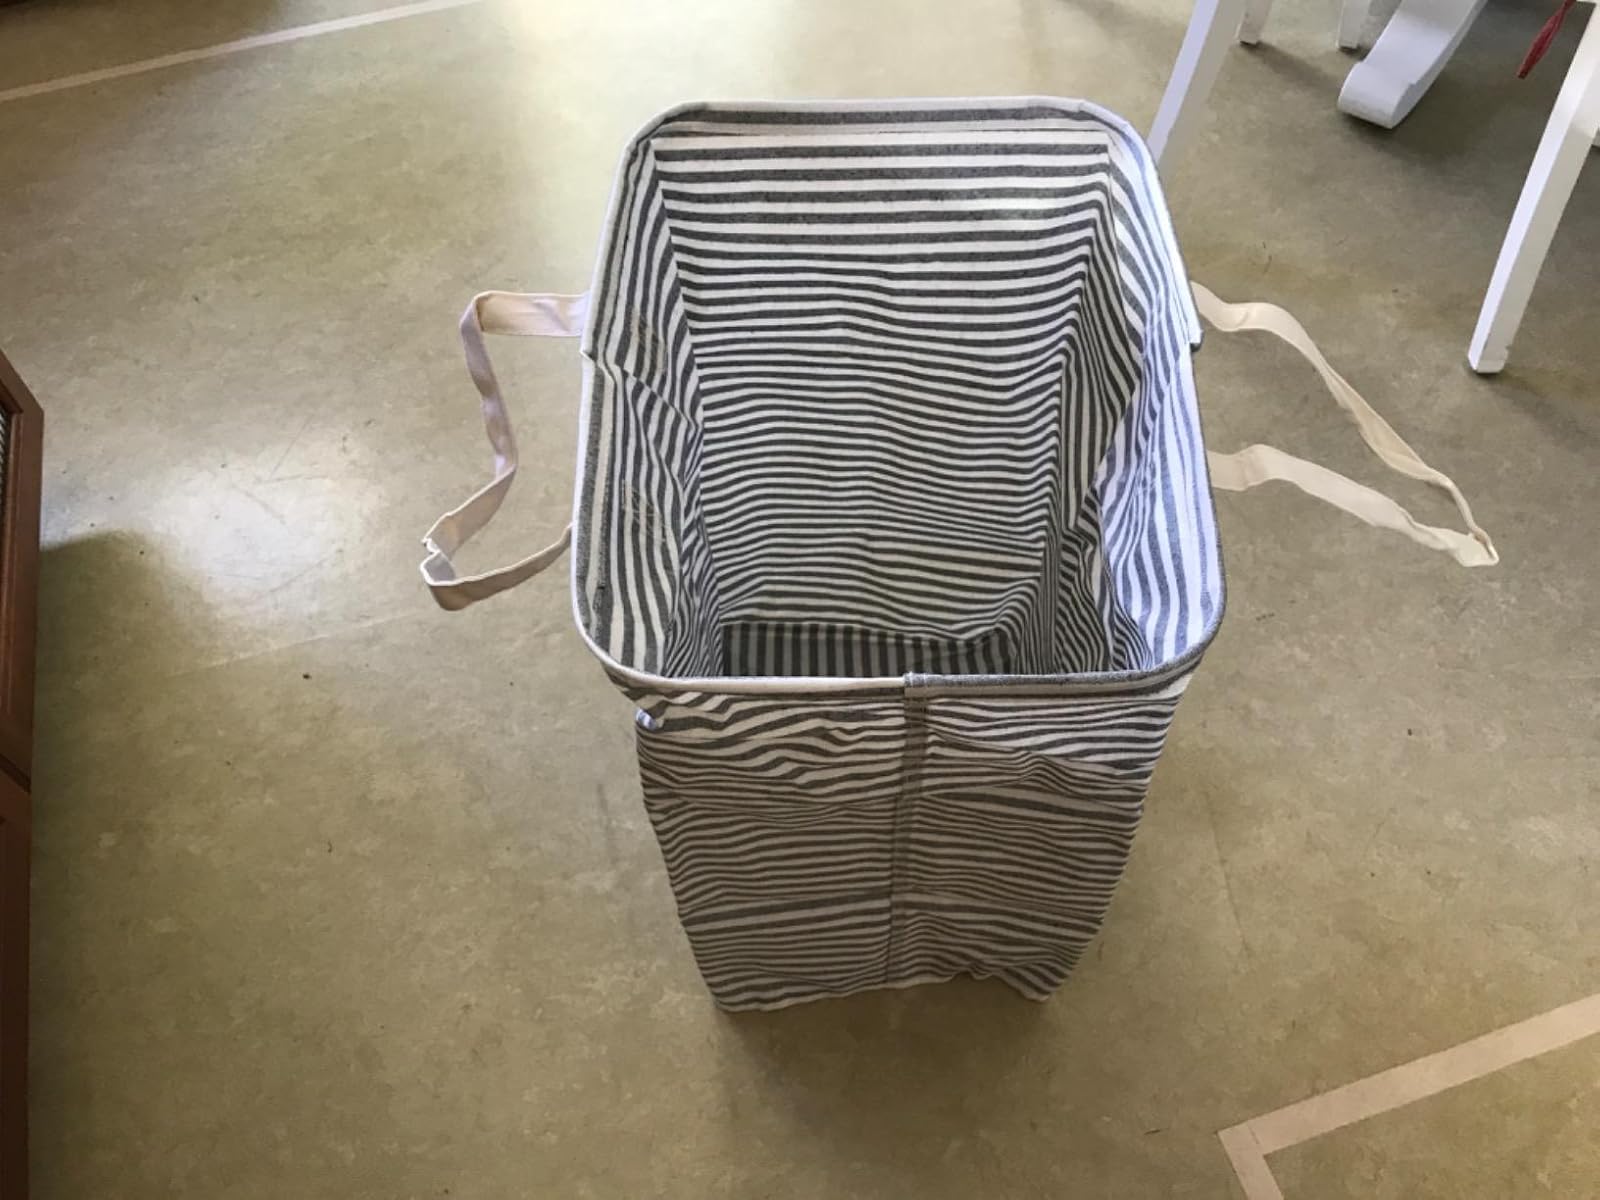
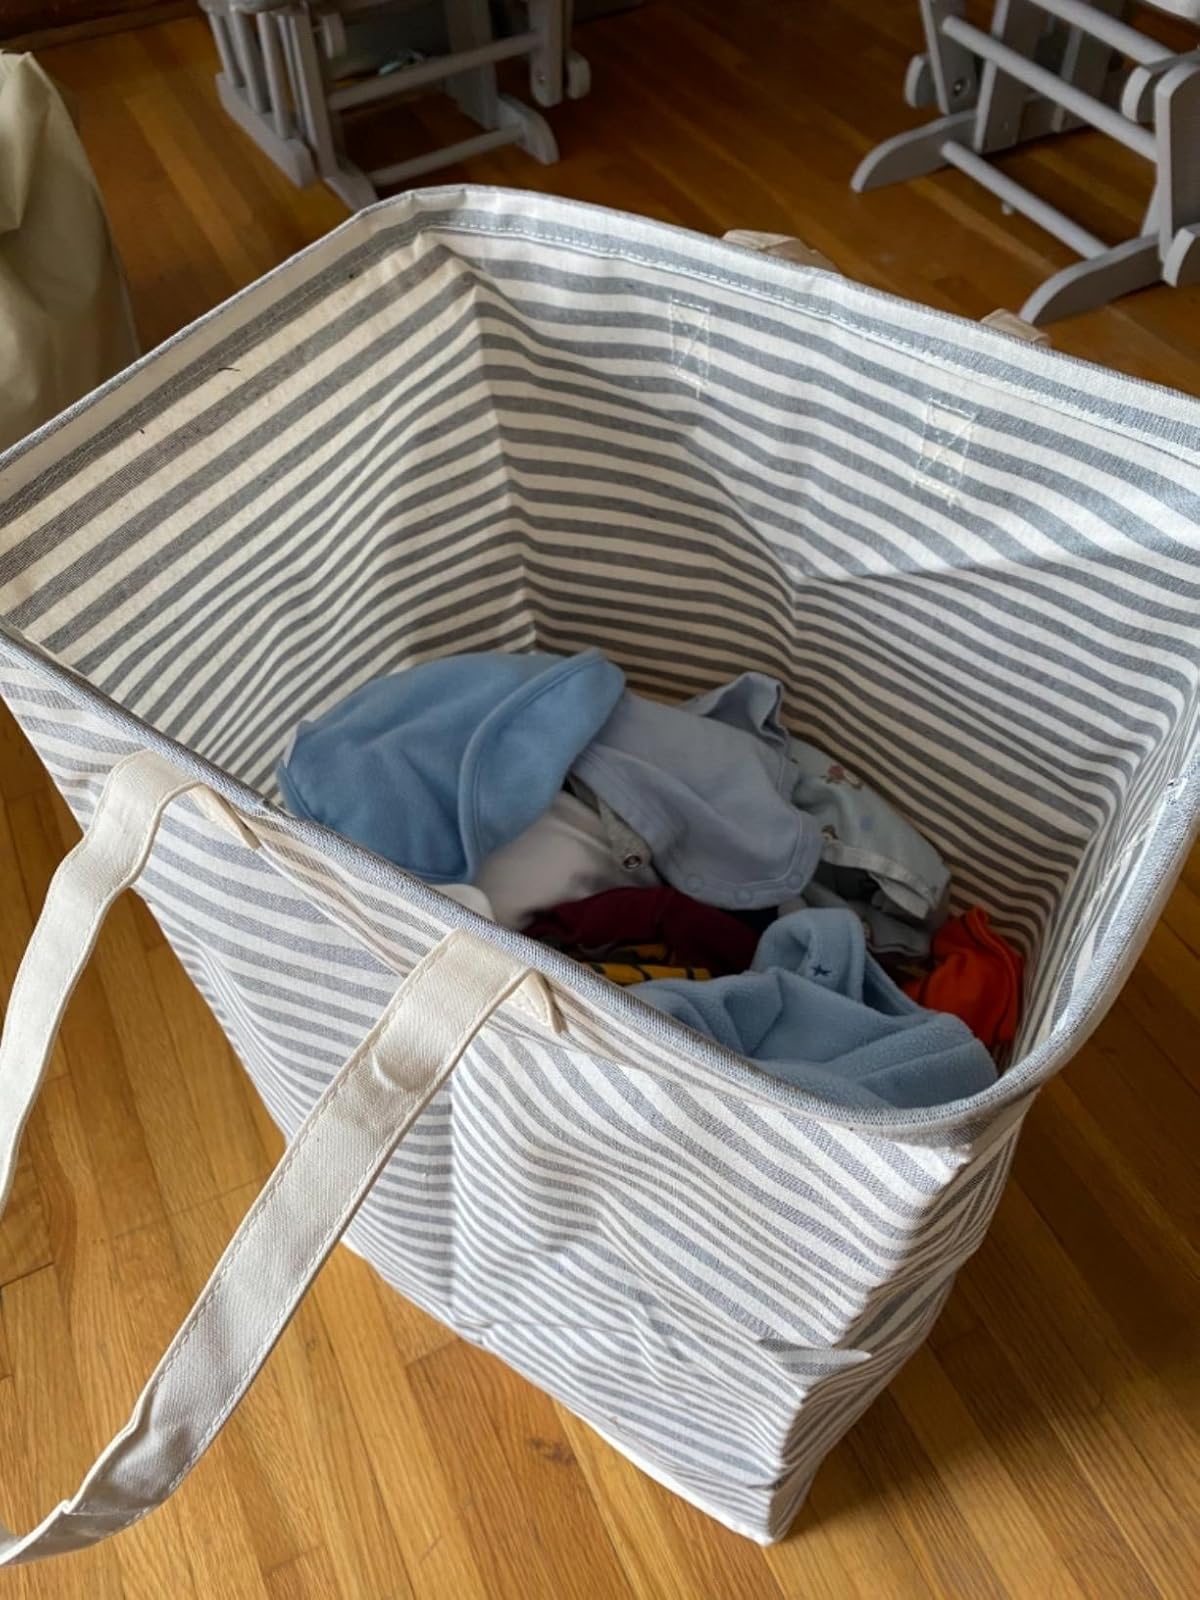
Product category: items_hamper
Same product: yes